Ælfwine of Wells

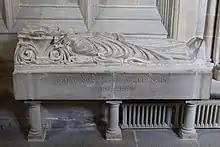
Tomb in Wells Cathedral

Ælfwine (or Aelfwin) was an Anglo-Saxon Bishop of Wells. He was consecrated about 997, and died around 998.